LGBTQ rights in Austria

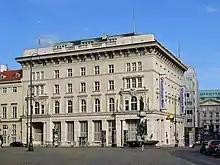
The Austrian Constitutional Court ("Verfassungsgerichtshof") has issued multiple landmark LGBT rulings, including the 2017 ruling legalising same-sex marriage.

Following the ruling of the European Court of Human Rights in "Karner v. Austria" in 2003, cohabitating same-sex couples were given the same rights as cohabitating opposite-sex couples.